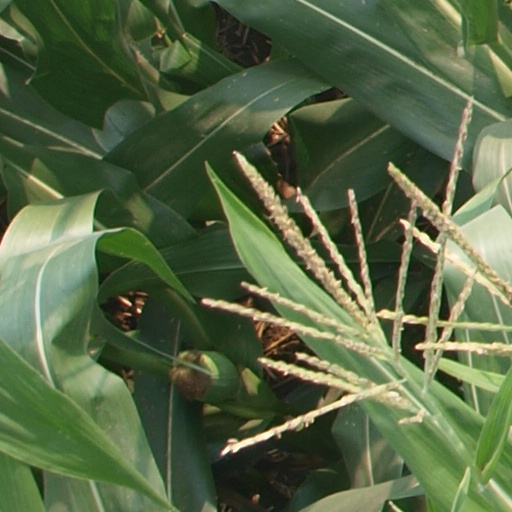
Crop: maize; corn